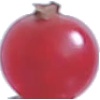
Label: Redcurrant 1